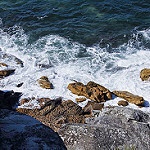
Scene: Outdoor